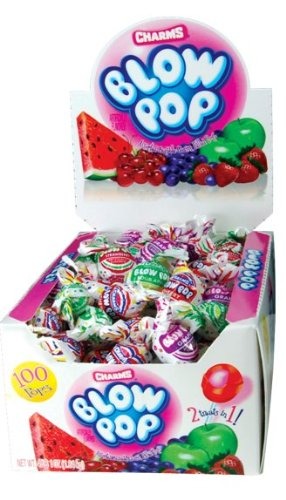
Item Name: Charms Blow Pops, Assorted Pops, 100-Count Lollipops (Pack of 2)
Value: 200.0
Unit: Count

Price: 29.99